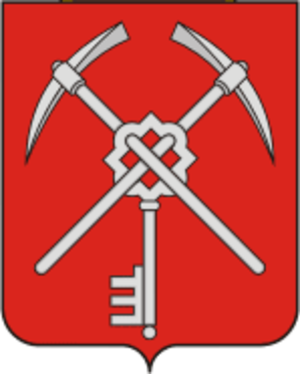
Chtchiokino est une ville de l'oblast de Toula, en Russie, et le centre administratif du raïon Chtchiokinski. Sa population s'élevait à 58 456 habitants en 2013.